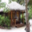
Label: house